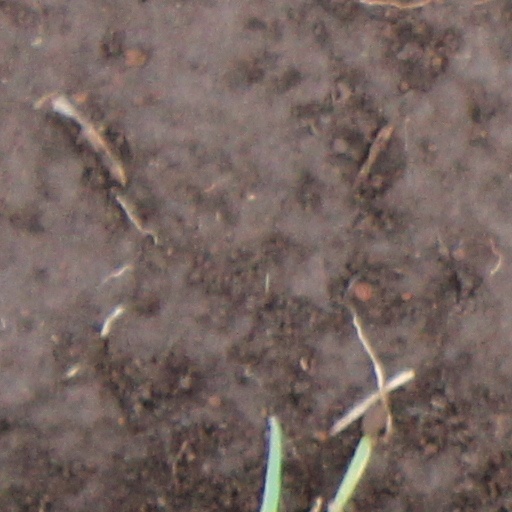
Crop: wheat